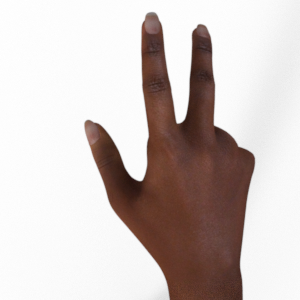
Label: scissors